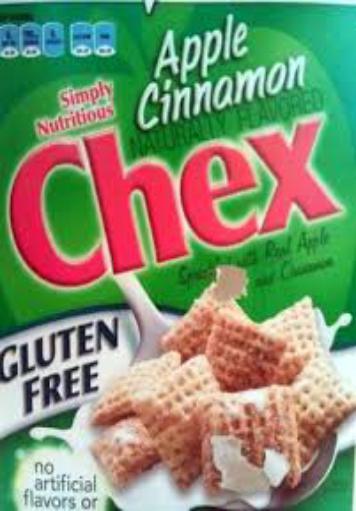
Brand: Apple Cinnamon Chex
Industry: Food